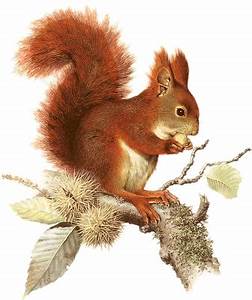
Label: squirrel